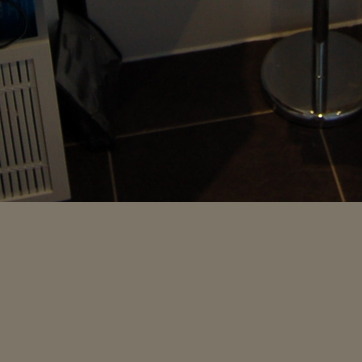
Material: tile